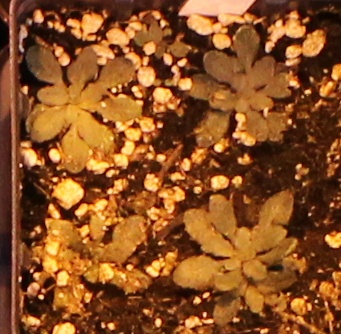
Label: Horseweed